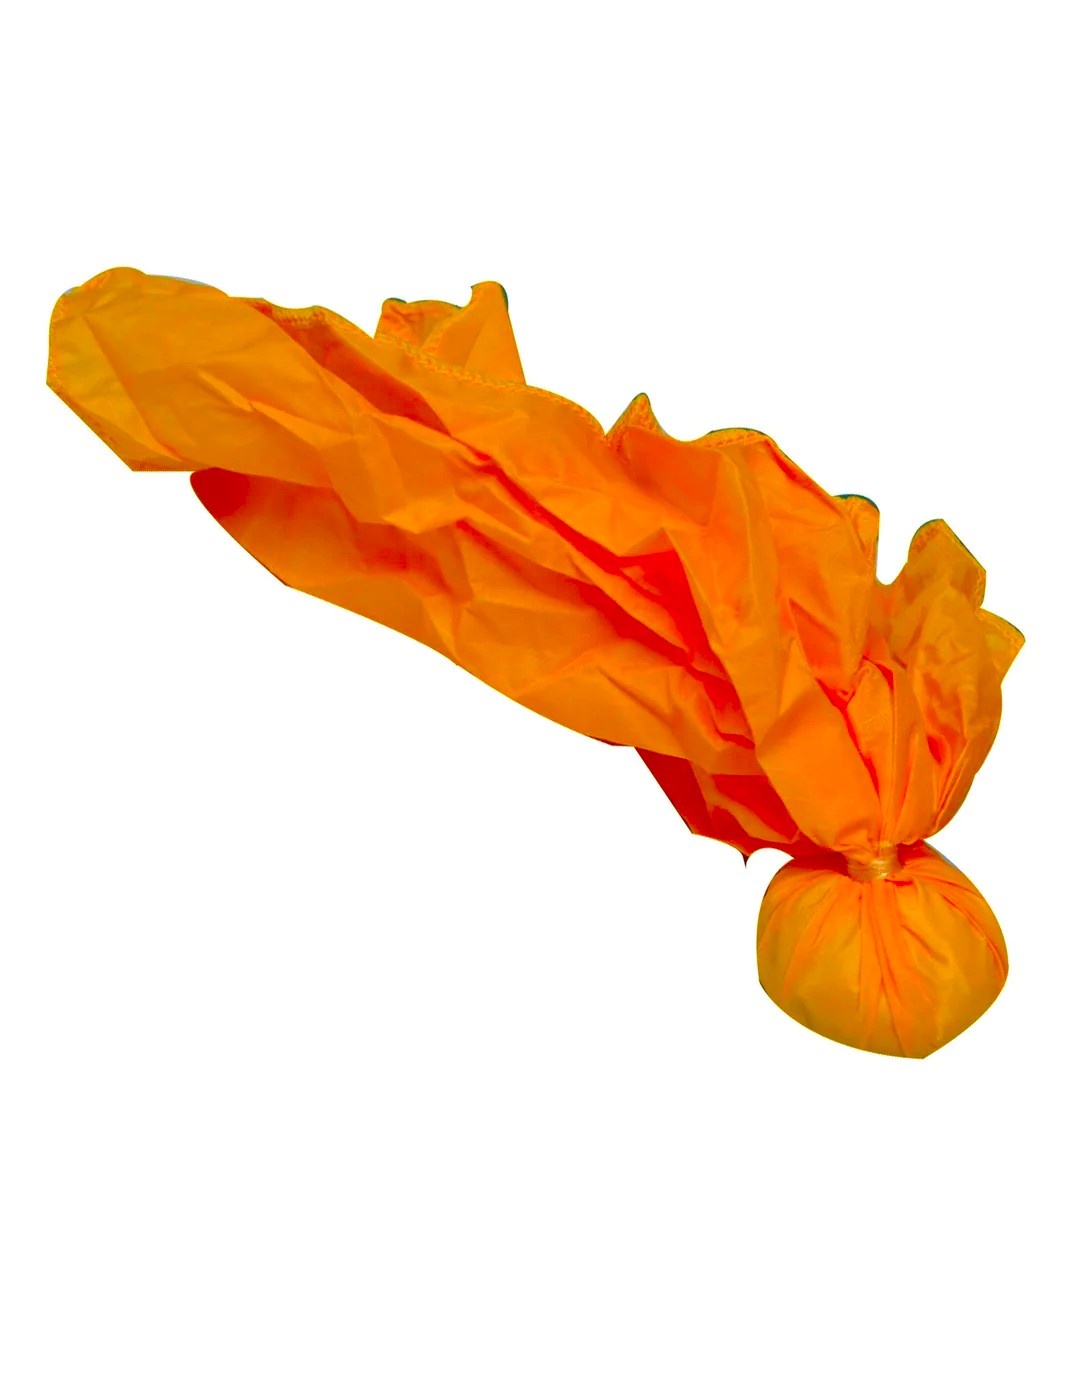
ACS511 "Torpedo" Penalty Flag
Brand: Canadian Official Supply
Ball-Style Penalty Flag
Category: Sporting Goods > Athletics > Coaching & Officiating > Penalty Cards & Flags > Penalty Flags